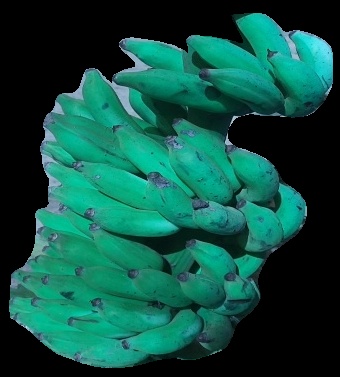
Variety: elakki-bale
Grade: grade3